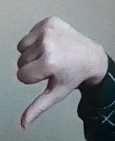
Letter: waw